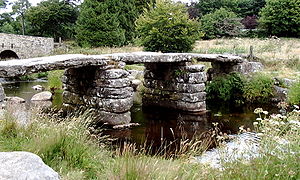
Postbridge
The Clapper Bridge i Postbridge fra 1200-tallet.
Postbridge er en lille landsby der ligger i hjertet af Dartmoor i det engelske county Devon. Den ligger på vejen B3212 mellem Princetown og Moretonhampstead.